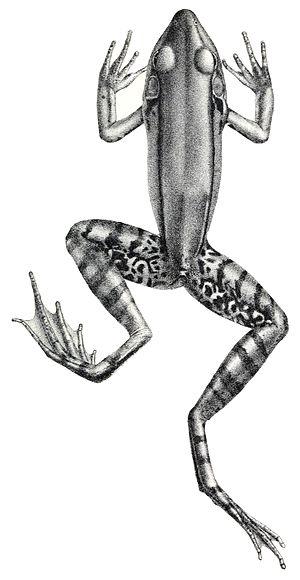
Rana güntheri = Hylarana guentheri